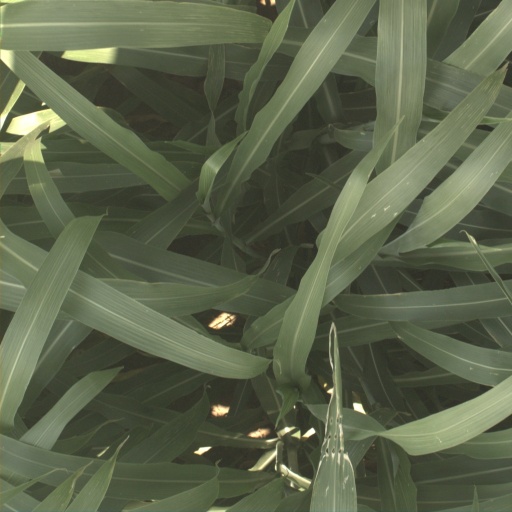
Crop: sorghum